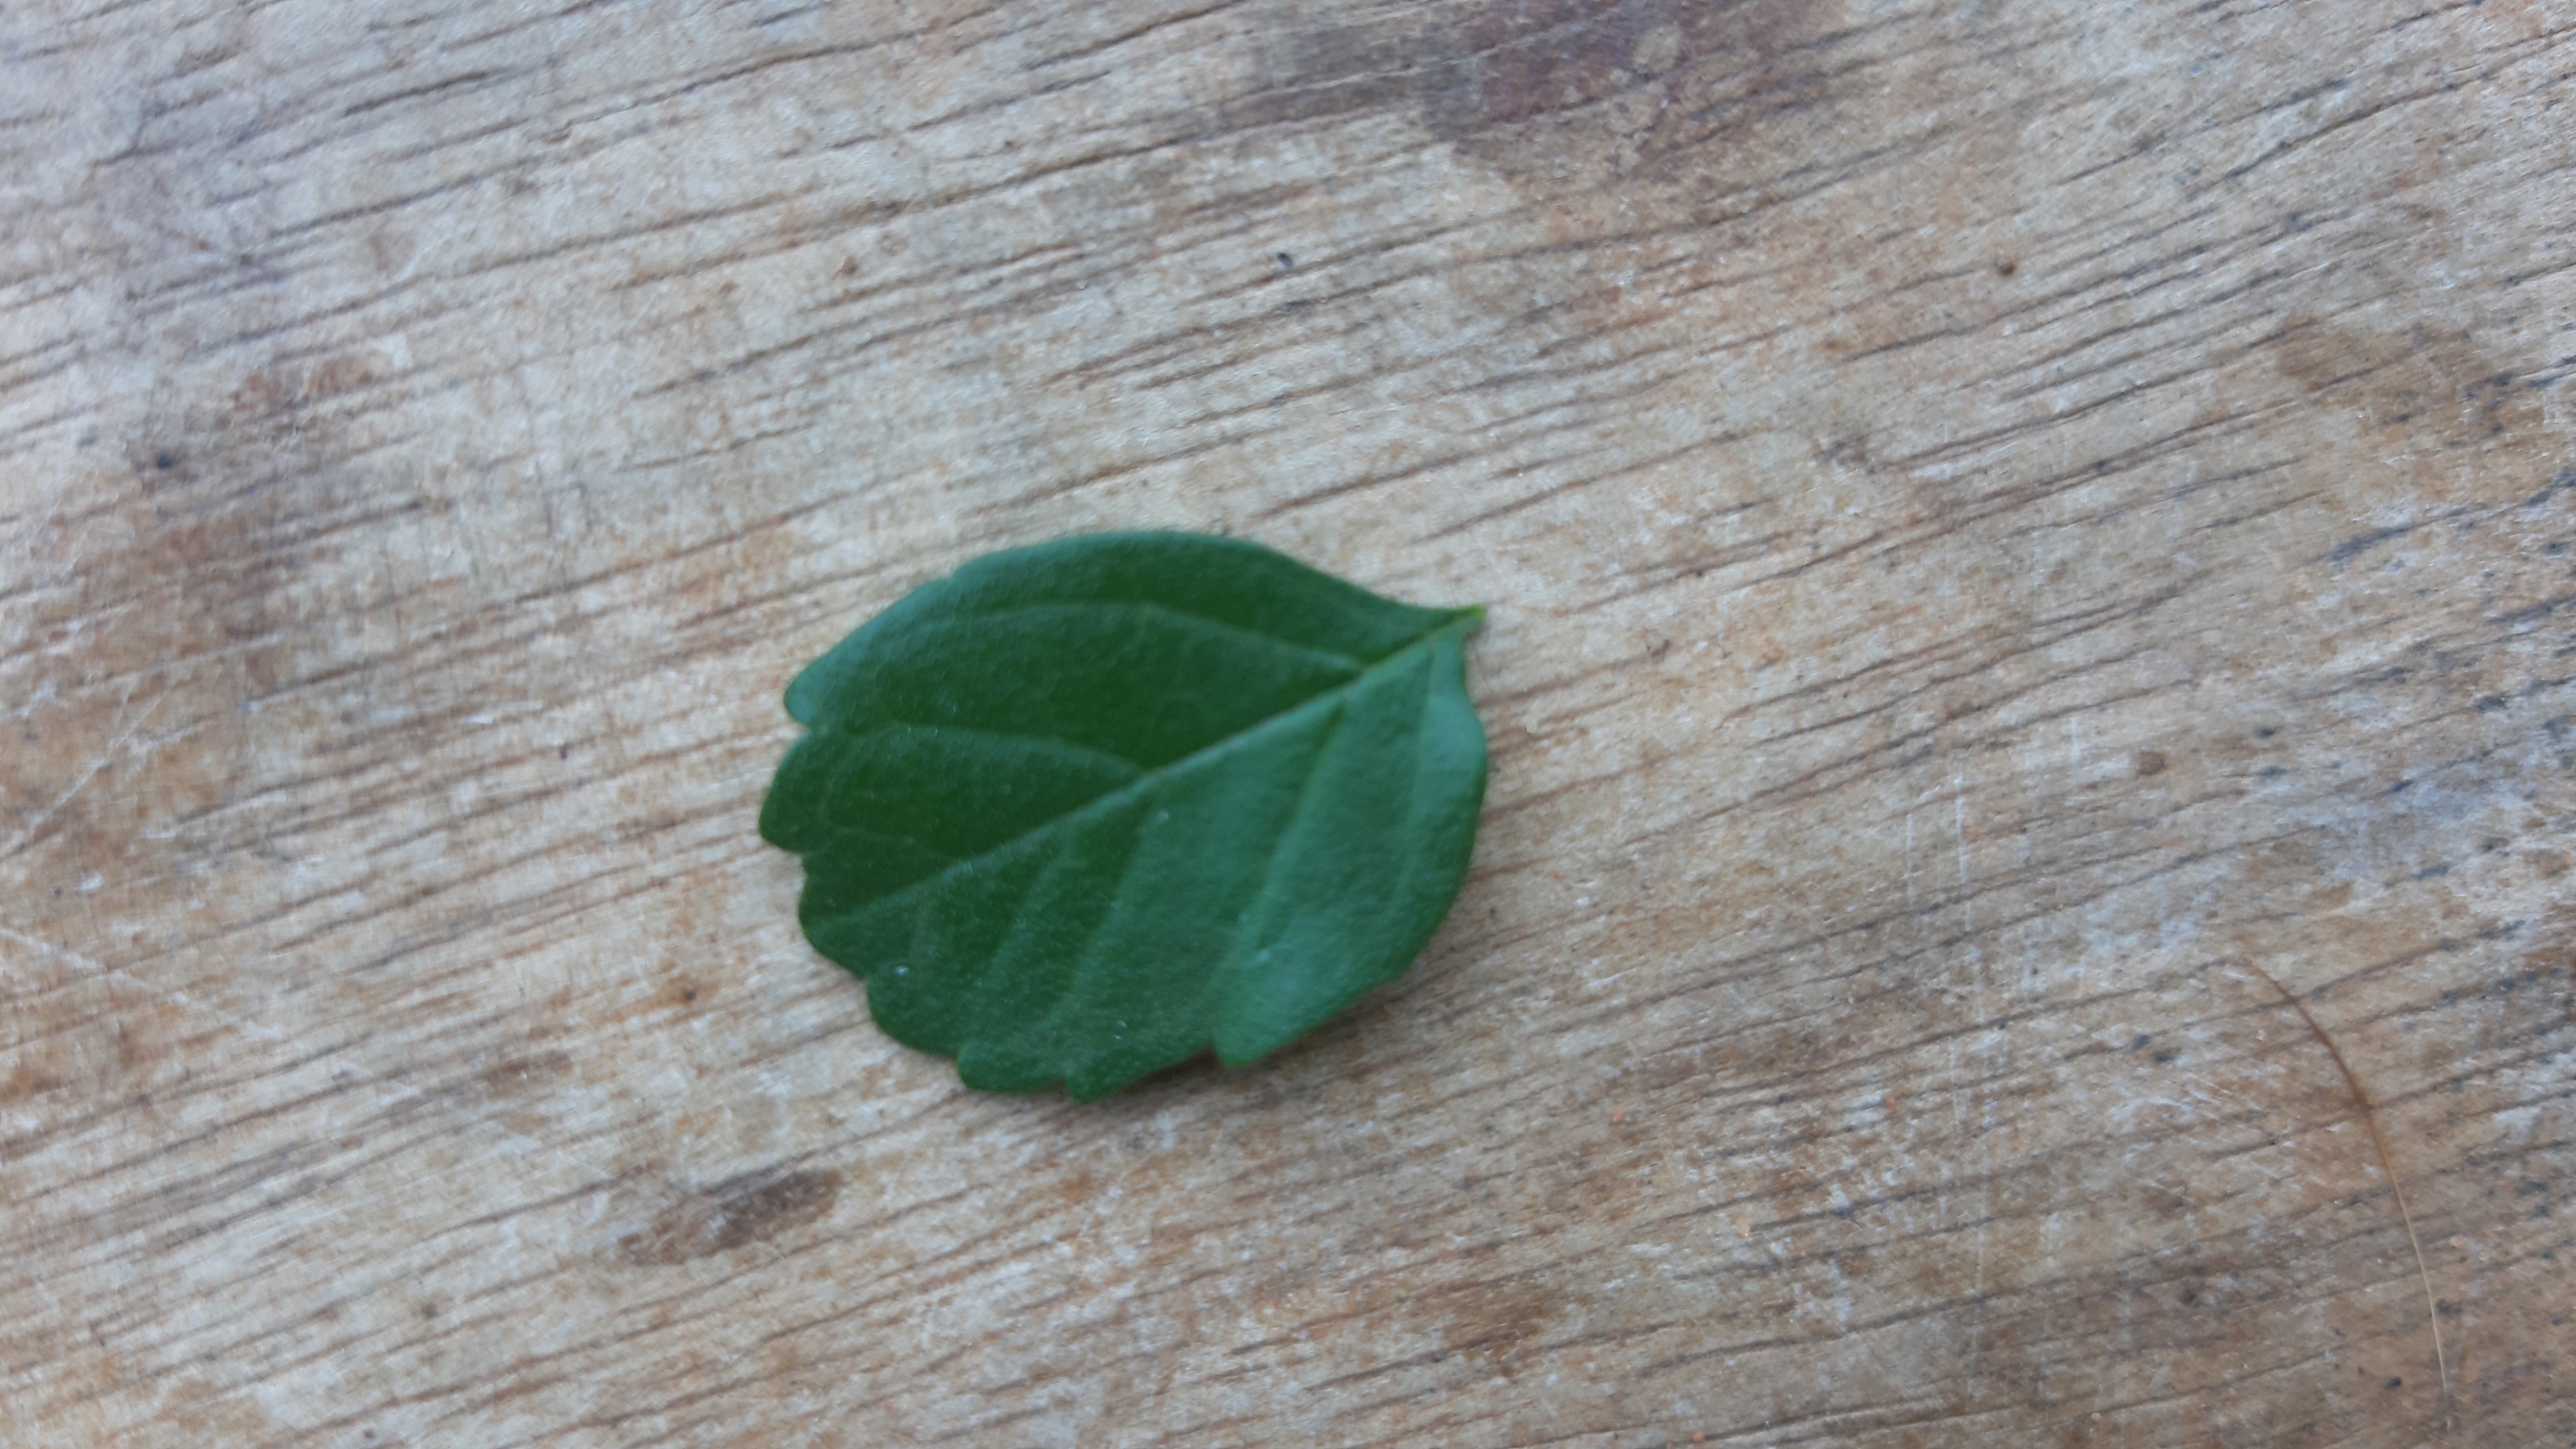
Plant: Tecoma